Section 145 of the Constitution Act, 1867

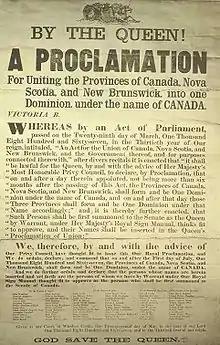
Royal Proclamation which brought the Act into force on July 1, 1867

Section 145 of the "Constitution Act, 1867" is a repealed provision of the Constitution of Canada which required the federal government to build a railway connecting the River St. Lawrence with Halifax, Nova Scotia.